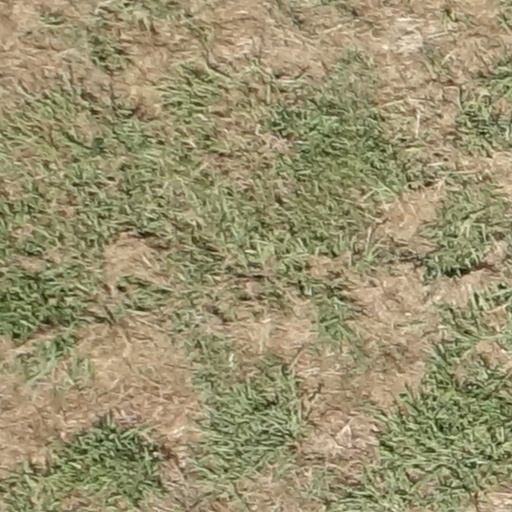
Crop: sorghum